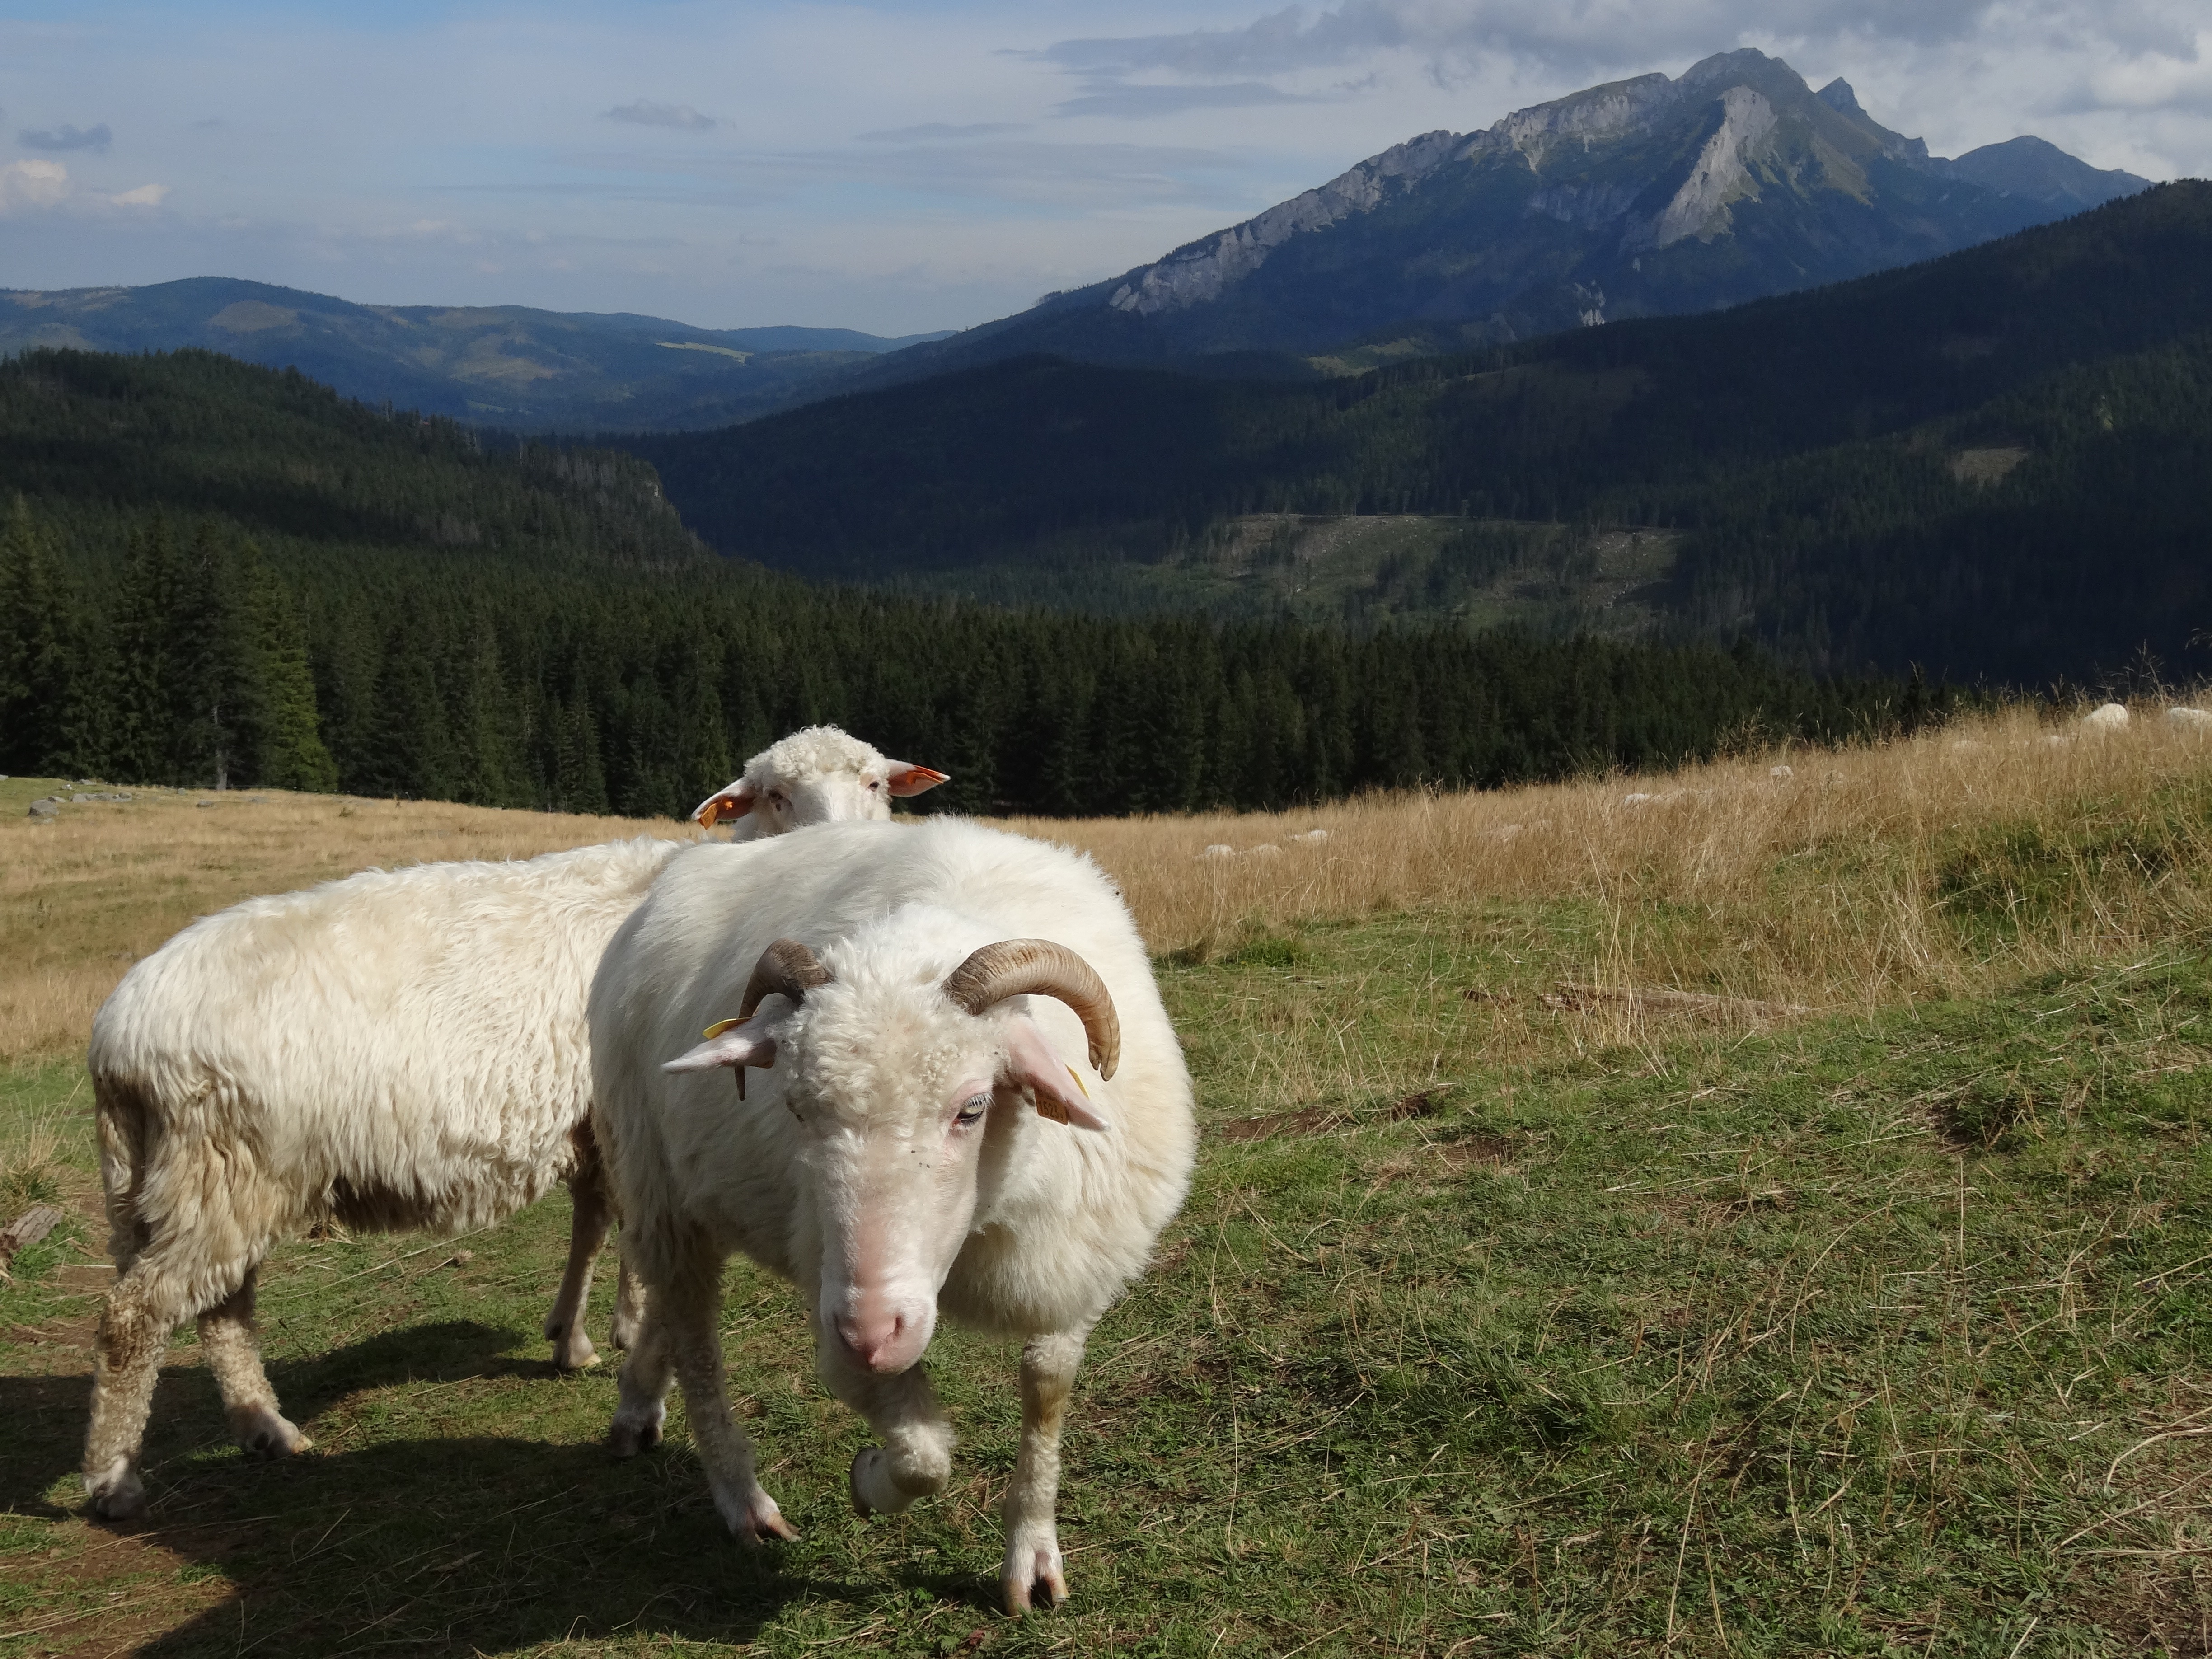
nature, grass, mountain, farm, meadow, animal, mountain range, herd, pasture, grazing, sheep, mammal, mountains, grassland, animals, sheeps, ram, tatry, rural area, pasture land, rumination, cattle like mammal